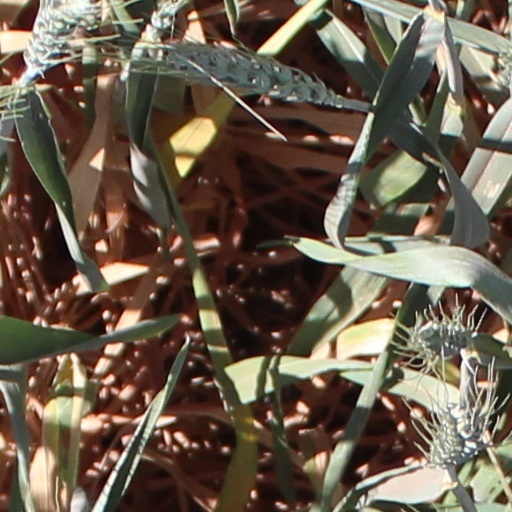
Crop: wheat